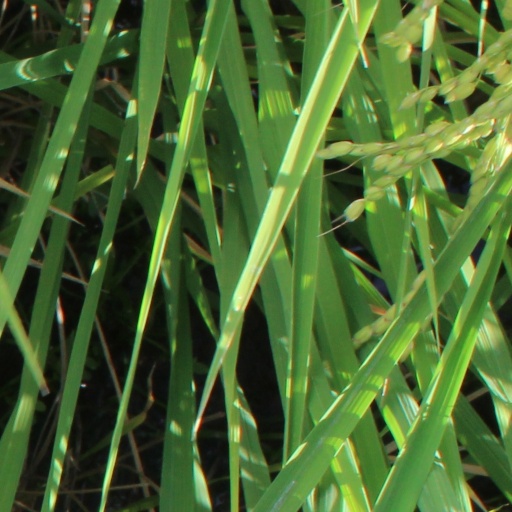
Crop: rice